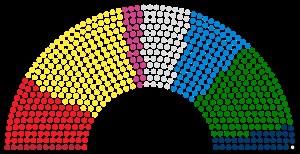
La Chambre des députés est la chambre basse du Parlement italien. Ses 630 membres sont élus par les citoyens pour une législature de cinq ans au suffrage universel direct, tout comme le Sénat de la République qui dispose des mêmes prérogatives, l'Italie ayant pour cadre parlementaire un bicamérisme paritaire accordant aux deux chambres les mêmes prérogatives.